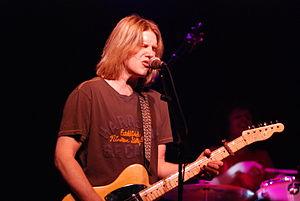
Tony Spinner, né le 9 juin 1963, est un guitariste et chanteur américain. Son jeu mêle des influences rock et blues.